Seoul

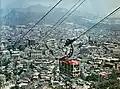
Bird's eye view of Seoul from the Namsan cable car, 1962

Following the war, Seoul began to focus on reconstruction and modernization. As South Korea's economy started to grow rapidly from the 1960s, urbanization also accelerated and workers began to move to Seoul and other larger cities. In 1963, Seoul went through two major expansions that established the shape and size of the present-day Seoul—barring minor adjustments to the borders later in 1973 and 2000. In August 1963, Seoul annexed parts of Yangju-gun, Gwangju-gun, Siheung-gun, Gimpo-gun, and Bucheon-gun, expanding the northeastern borders of Seoul. In September, Seoul again annexed present-day Gangnam. The two consecutive expansions more than doubled the size of Seoul from approximately to .